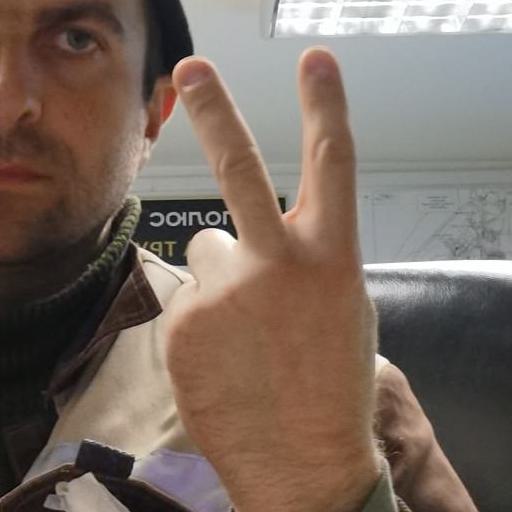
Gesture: peace_inverted